Thomas Horwood

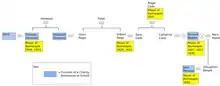
Diagram showing familial connections between the founders of the principal charities, almshouses and schools in or around the town of Barnstaple in the 17th century

He founded an almshouse in Church Lane, Barnstaple. A contemporary tablet above the front door survives inscribed as follows: